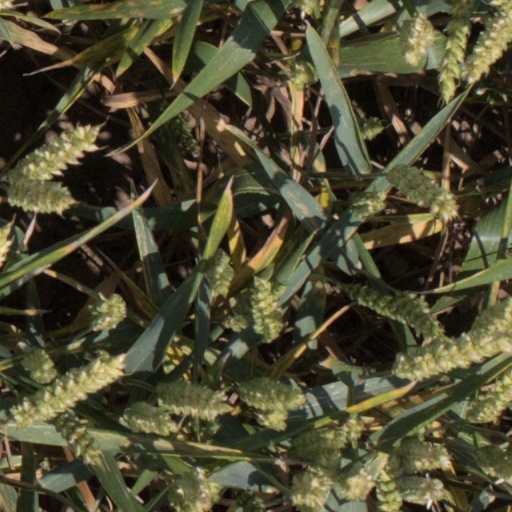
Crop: wheat